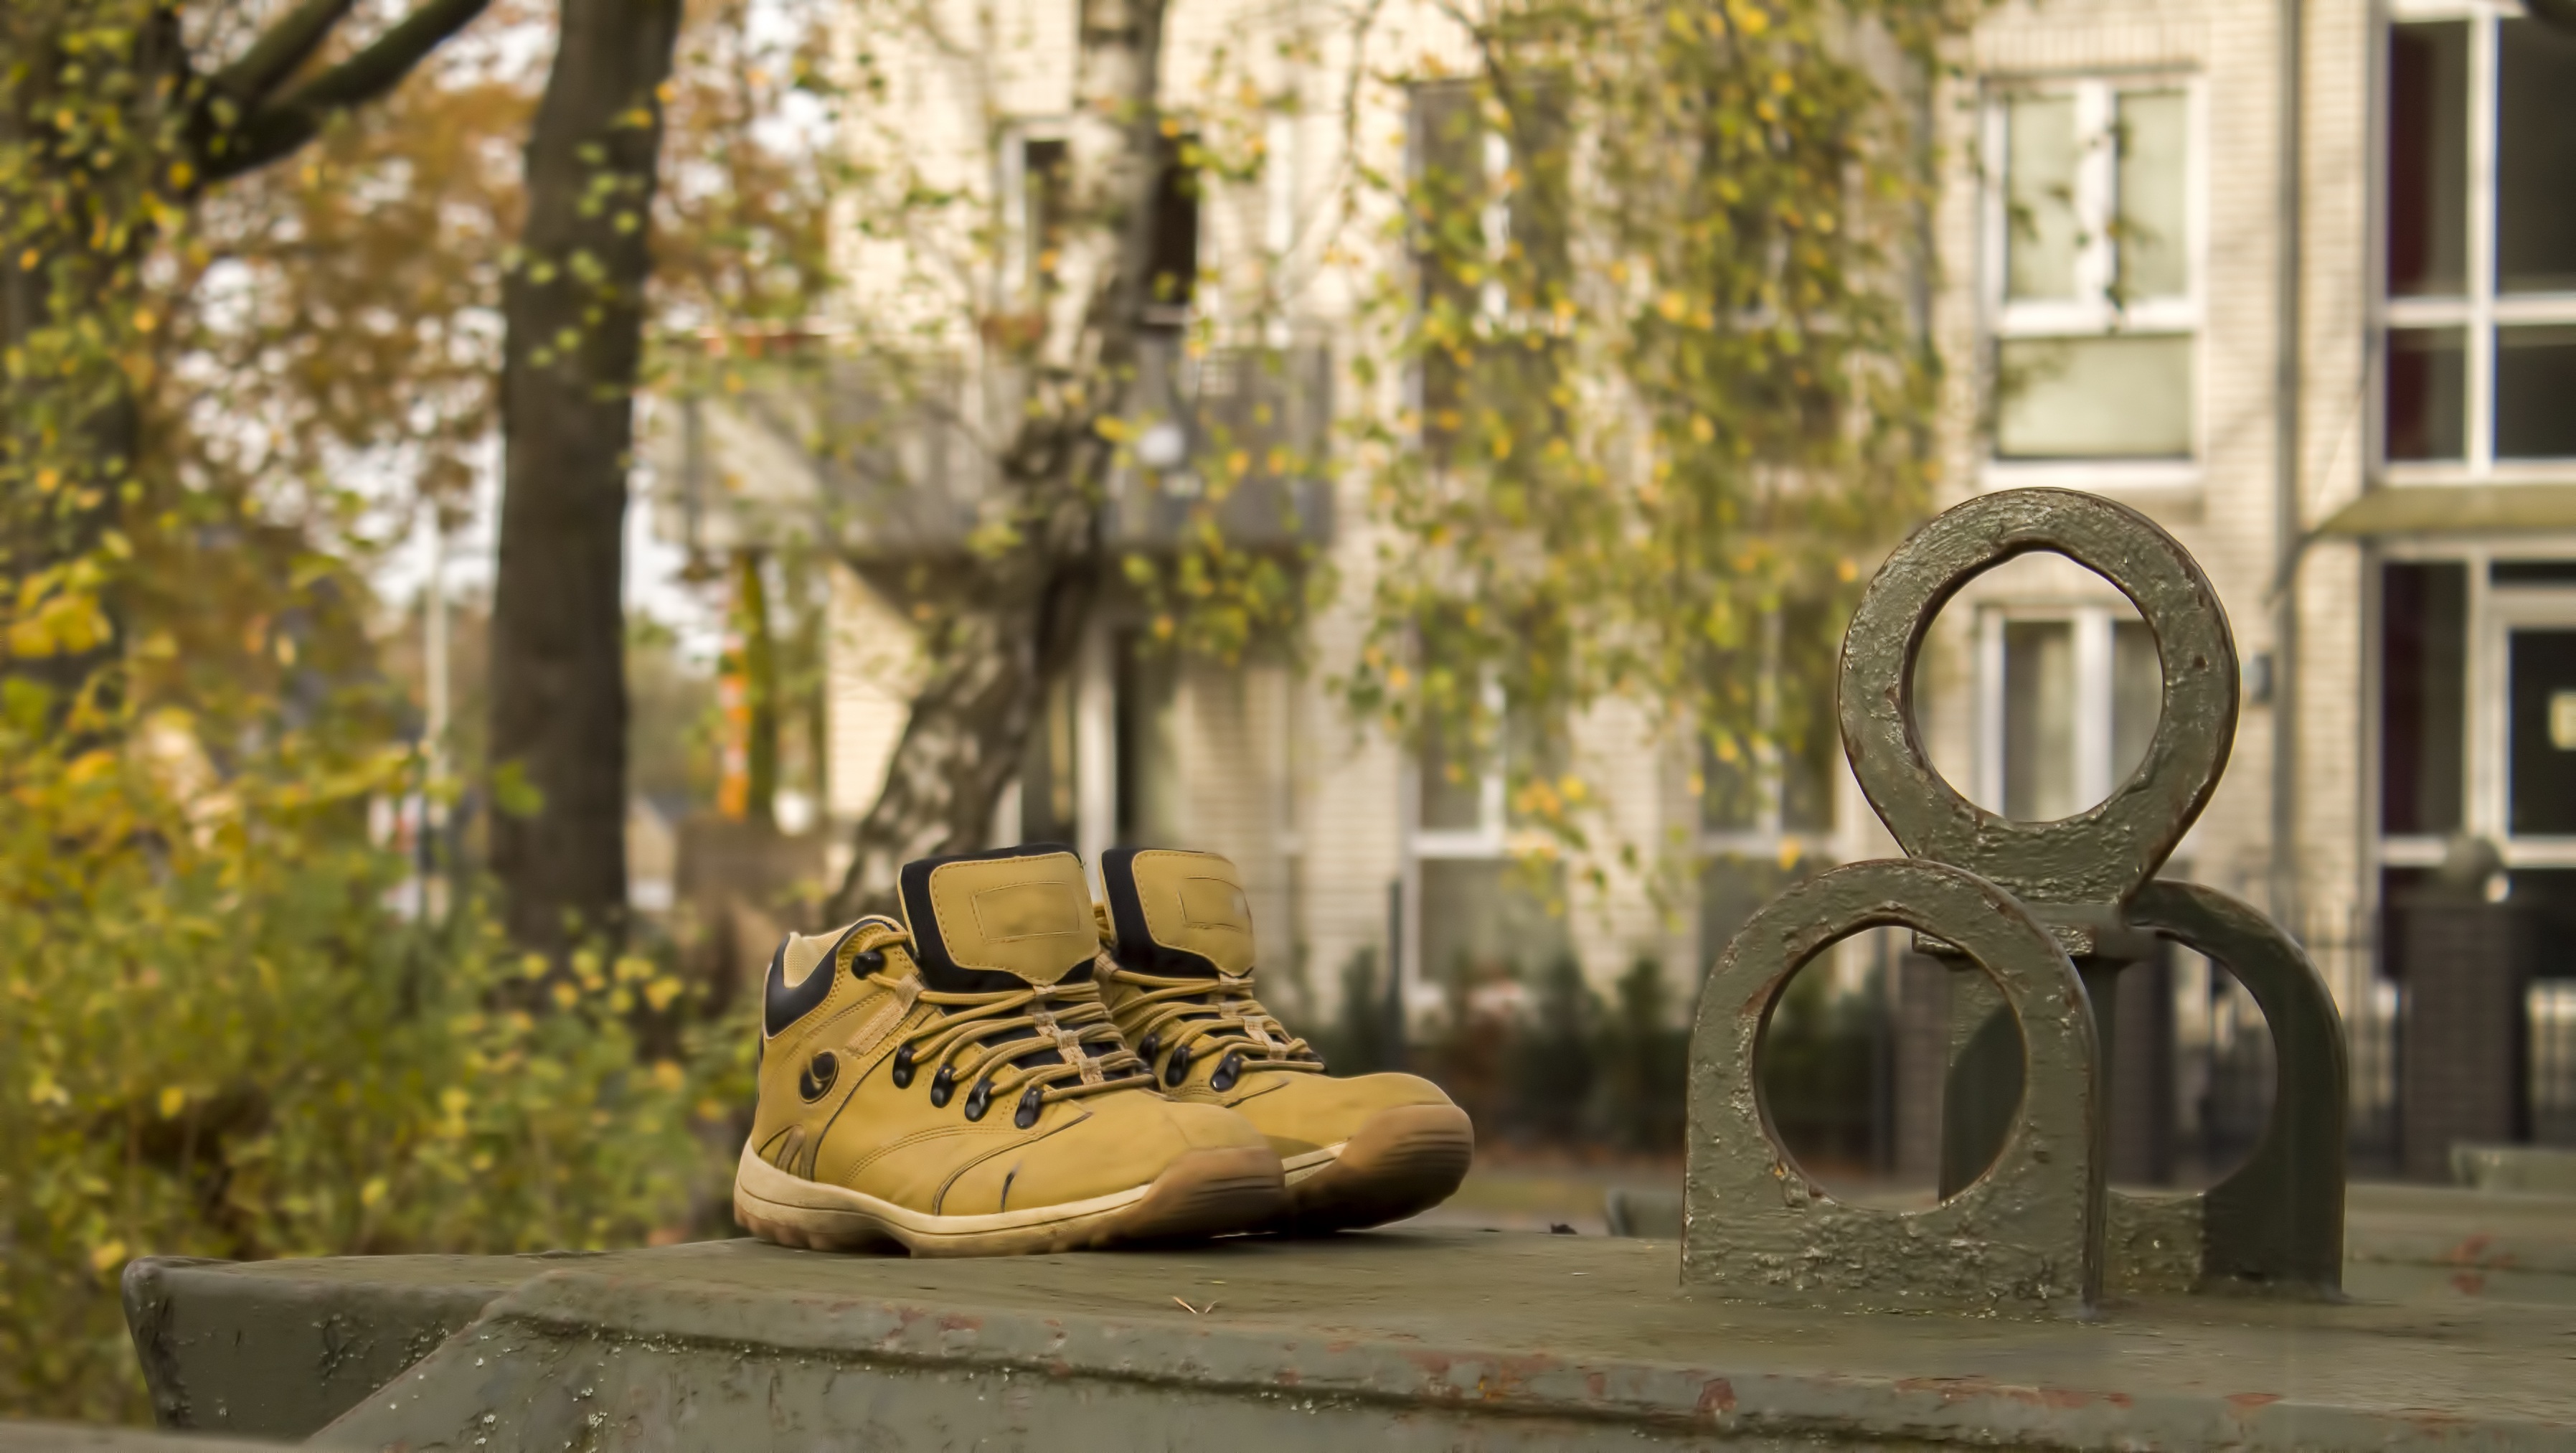
tree, outdoor, wood, hiking, spring, autumn, hiking shoes, shoes, mountain hiking, mountaineering shoes